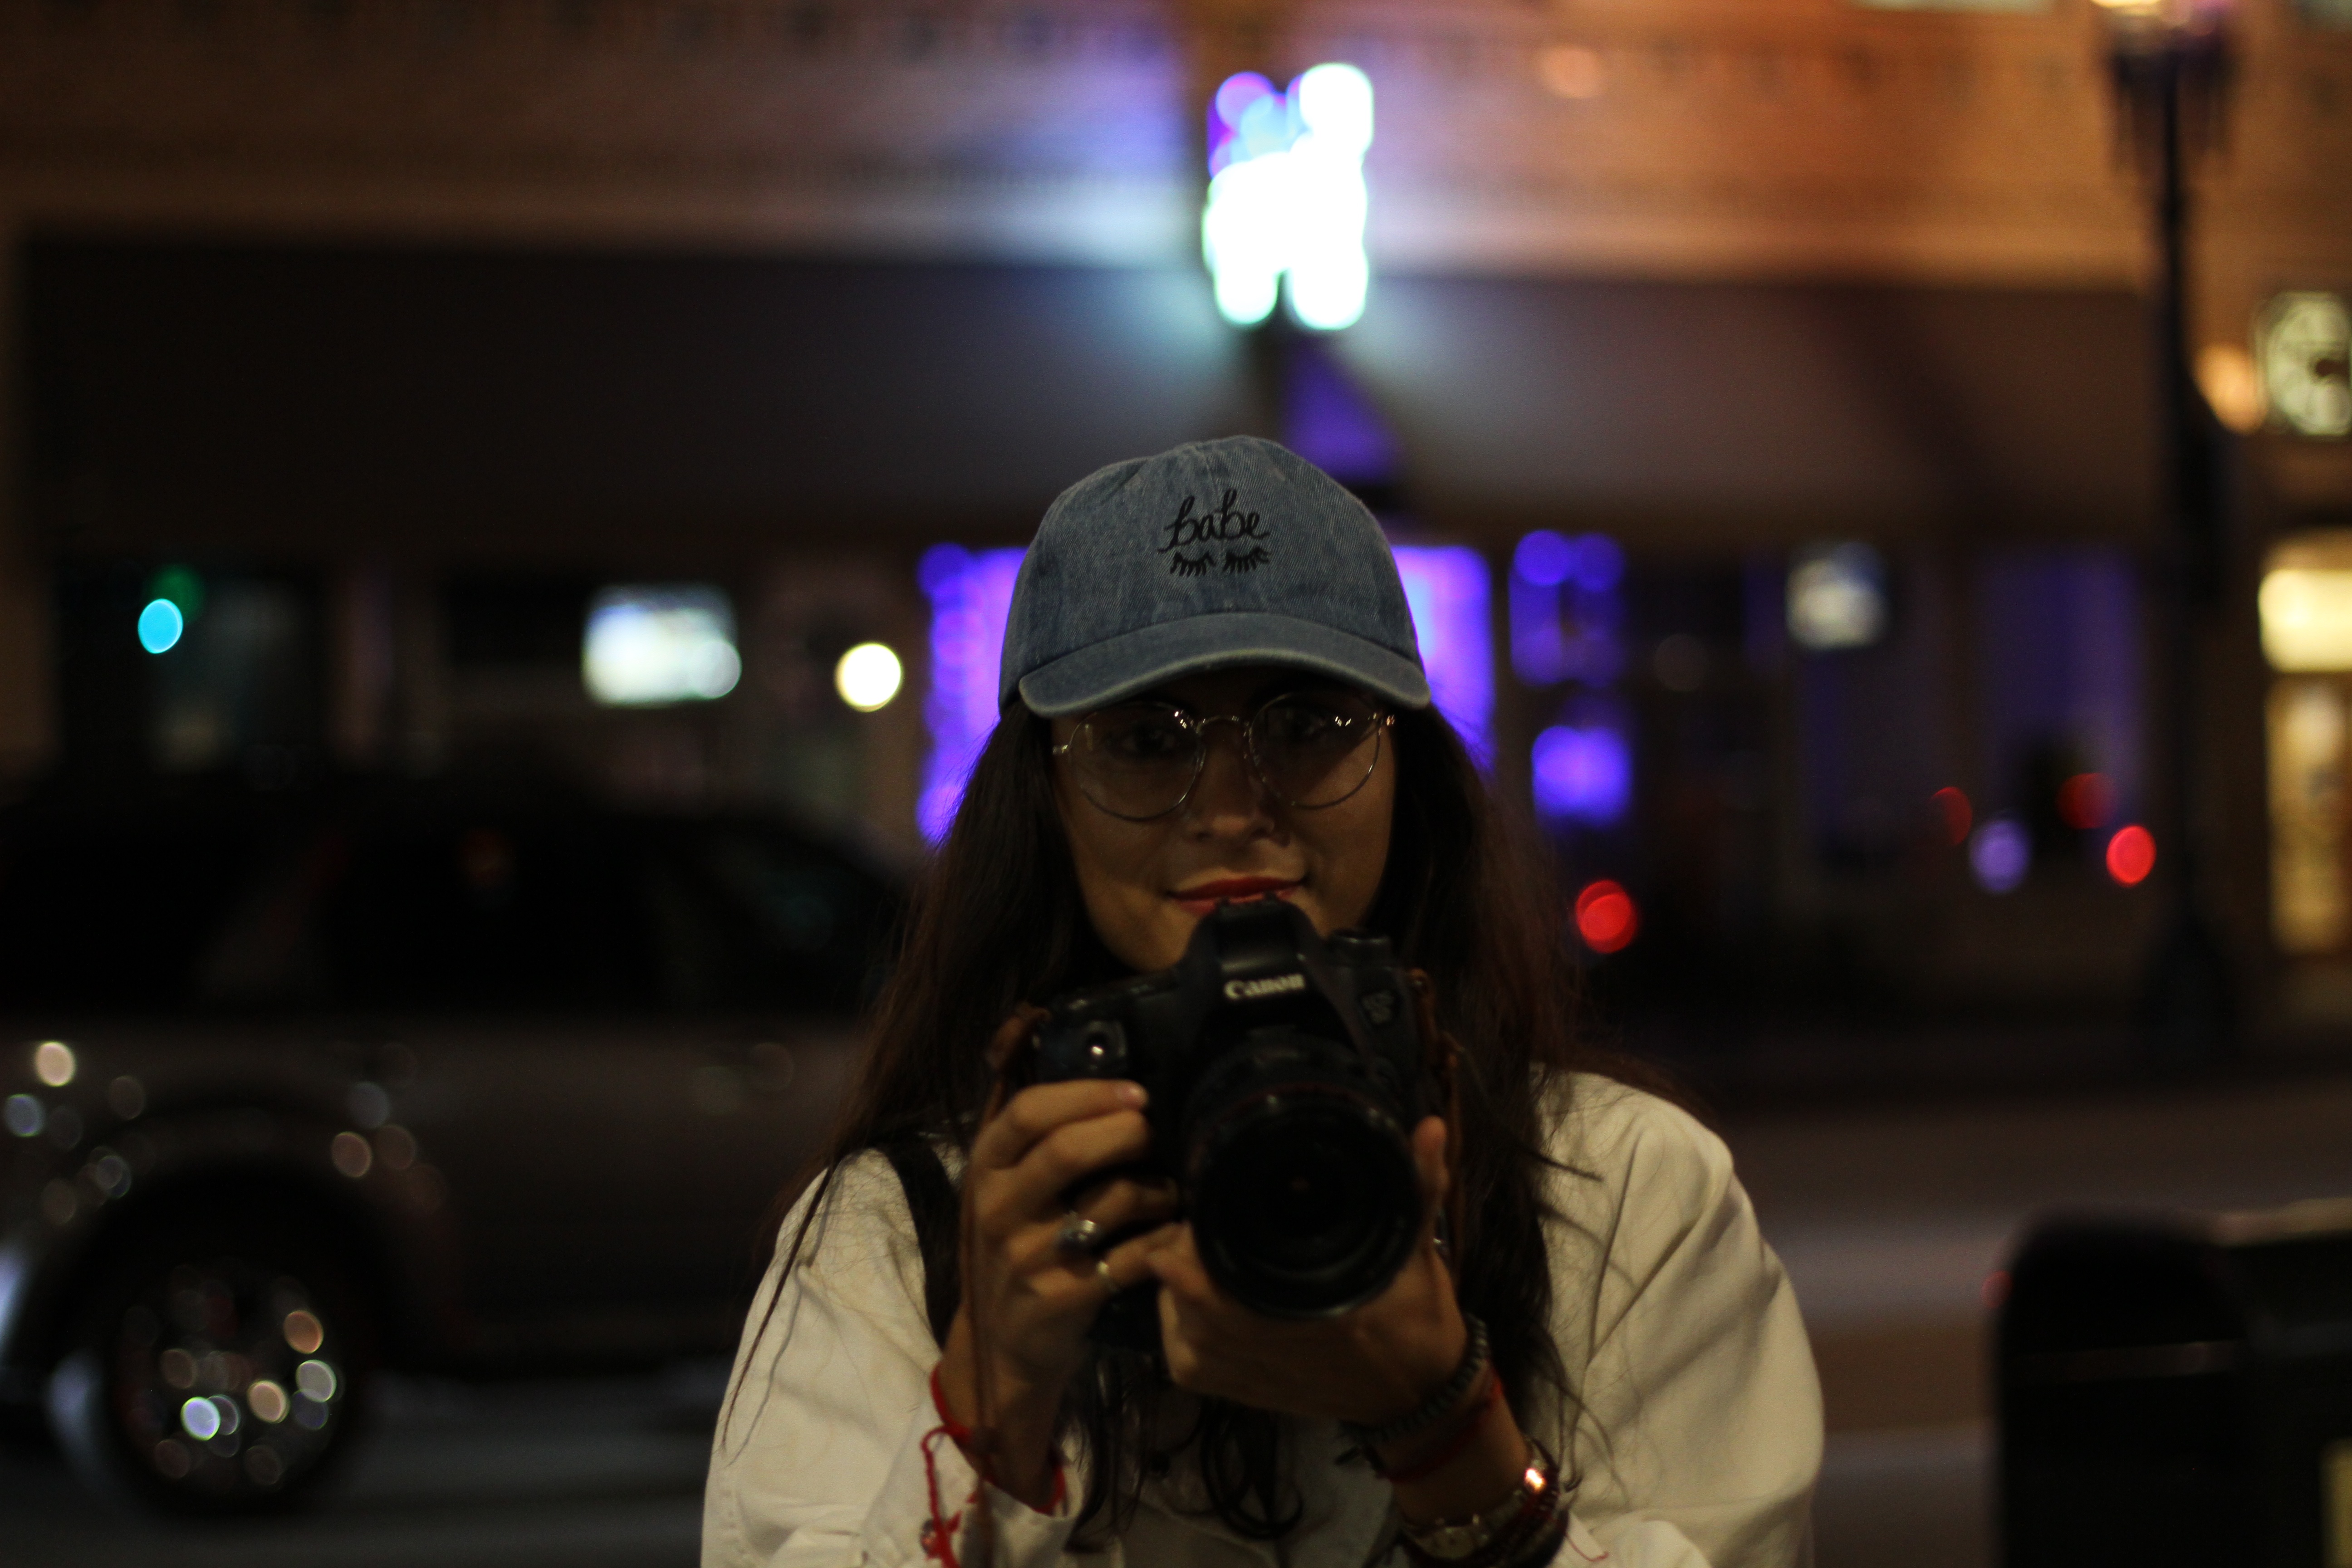
night